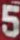
Number: 5